Yeoman Credit Racing

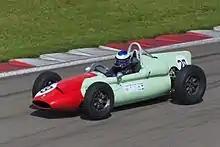
A Cooper T51 Formula One car, in the distinctive 1960 livery of the British Racing Partnership-run "Yeoman Credit Racing" team

Yeoman Credit Racing was a name used by two different Formula One motor racing teams in the early-1960s: the British Racing Partnership (1960); and Reg Parnell Racing (1961–62). The name was derived from commercial sponsorship arrangements, the first time that a Formula One racing team had changed their name in deference to sponsorship.